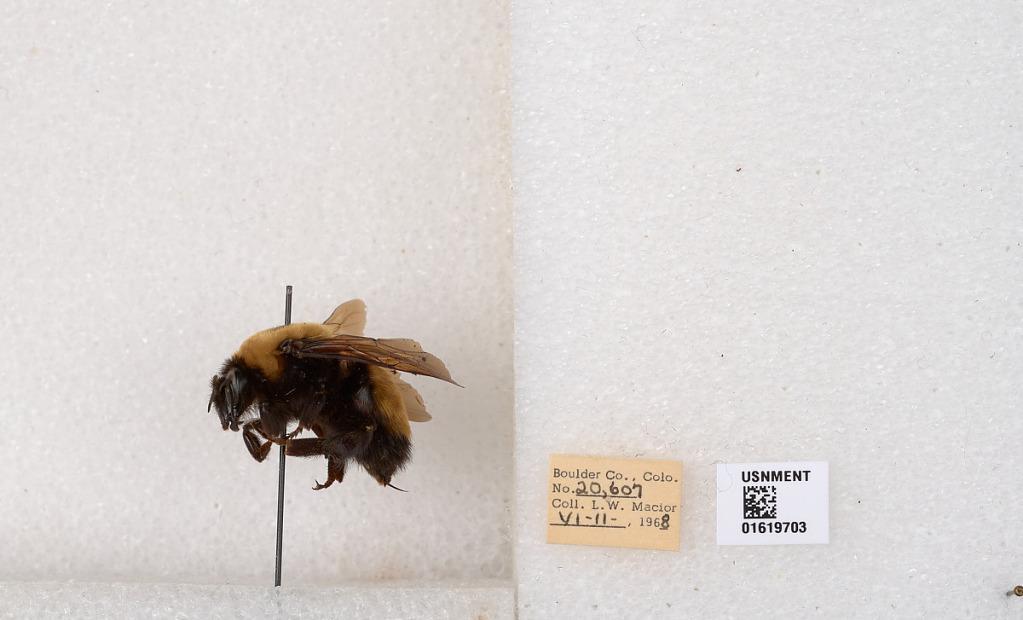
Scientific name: Bombus (Bombus) nevadensis Cresson